Nicolas Slonimsky

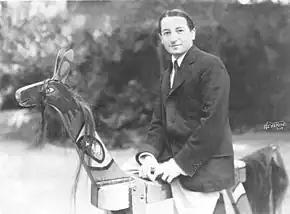
Nicolas Slonimsky in 1933

Nicolas Slonimsky ( – December 25, 1995), born Nikolai Leonidovich Slonimskiy, was a Russian-born American musicologist, conductor, pianist, and composer. Best known for his writing and musical reference work, he wrote the "Thesaurus of Scales and Melodic Patterns" and the "Lexicon of Musical Invective", and edited "Baker's Biographical Dictionary of Musicians".